Kyphosus sandwicensis

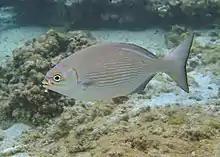
Nenue

"K. sandwicensis" can be found throughout the Western Pacific and throughout the Hawaiian Islands. These fish can be seen swimming in schools of as few as ten or hundreds individuals. "Nenue" also live in rock structures with pockets for them to evade predators.